Holly Dunn

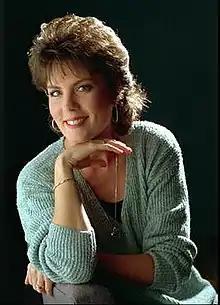
Promotional image of Holly Dunn, 1995

Holly Suzette Dunn (August 22, 1957 – November 14, 2016) was an American country music singer and songwriter. Dunn recorded for MTM Records between 1985 and 1988, Warner Bros. Records between 1988 and 1993, and River North Records between 1995 and 1997. She released 10 albums and charted 19 singles, plus two duets on the Hot Country Songs charts. Two of her single releases, "Are You Ever Gonna Love Me" and "You Really Had Me Going", went to No. 1 on that chart. Other songs for which she is known include "Daddy's Hands" and "Maybe I Mean Yes". Dunn's brother, Chris Waters, is a songwriter and record producer, having worked with both his sister and other artists in these capacities. Dunn retired from music in 2003, and died of ovarian cancer in 2016.